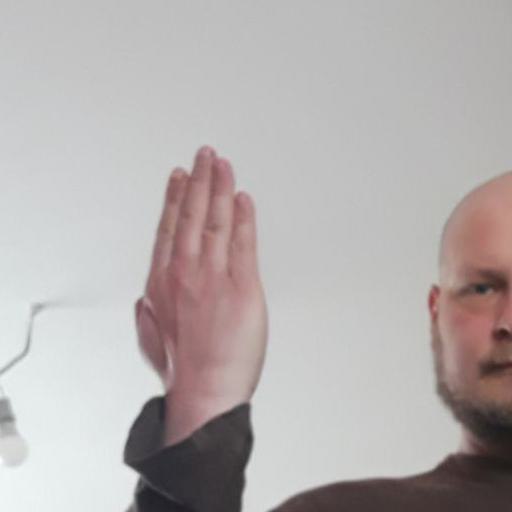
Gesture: stop_inverted